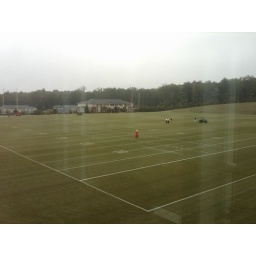
The field on Friday morning, taken from second floor hallway in Flowery Branch HQ